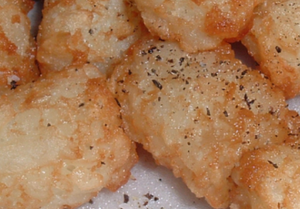
Hash brown
En tallerken med hash browns
Hash brown eller hashed brown er en simpel kartoffeltilberedning. En hash brown består af kartoffel som er skåret i terninger og herefter stegt på panden.